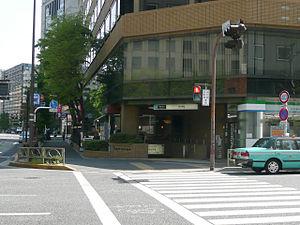
Kamiyachō est une station du métro de Tokyo sur la ligne Hibiya dans l'arrondissement de Minato à Tokyo. Elle est exploitée par le Tokyo Metro.